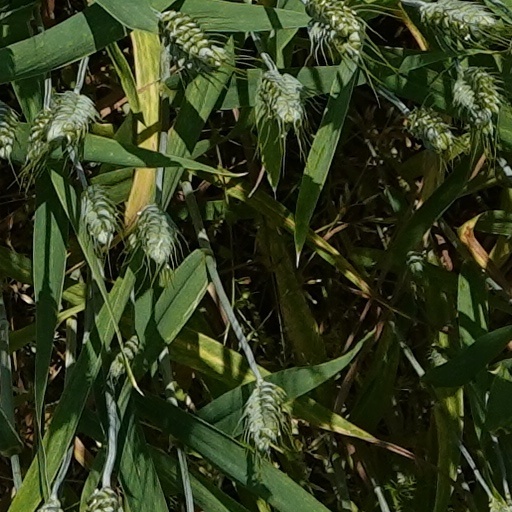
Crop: wheat